Gloucestershire Volunteer Artillery

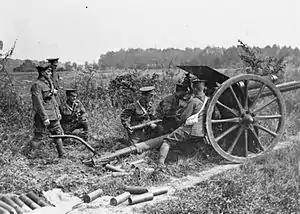
18-pounder in action on the Somme.

Afterwards, Pozières and the battery positions came under German shellfire, including Tear gas. During 26 and 27 July A and B Btys took up forward positions in 'Mash Valley' near Ovillers, but the following night the brigade was relieved by 12th (E) DA and marched to rest at St Ouen. It returned to Bouzincourt and took over the guns at Ovillers from 12th (E) DA again on 13 August. A Bty and half B Bty were in Right Group under CCXLII (SM) Bde, while the rest of CCXL (SM) Bde was in Left Group under CCXLIII (SM) Bde. 48th (SM) Division was involved in continuous fighting over 'Skyline Trench'. C and half of B Bty loaned their guns to 25th Divisional Artillery, the gunners remaining in place to dig fresh emplacements until additional guns arrived on 22 August. Meanwhile D Bty fired 500 rounds of experimental Thermite shells. On 21 August 48th (SM) and 25th Division attacked the Leipzig Salient behind an 'excellent barrage'. A follow-up attack by 7th Bde of 25th Division on 24 August, covered by 'Right Group' succeeded in capturing 'Hindenburg Trench' across the rear of the Leipzig Salient 'in fine style'.